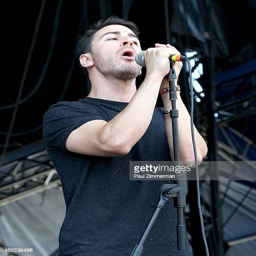
person of musical group performs during festival